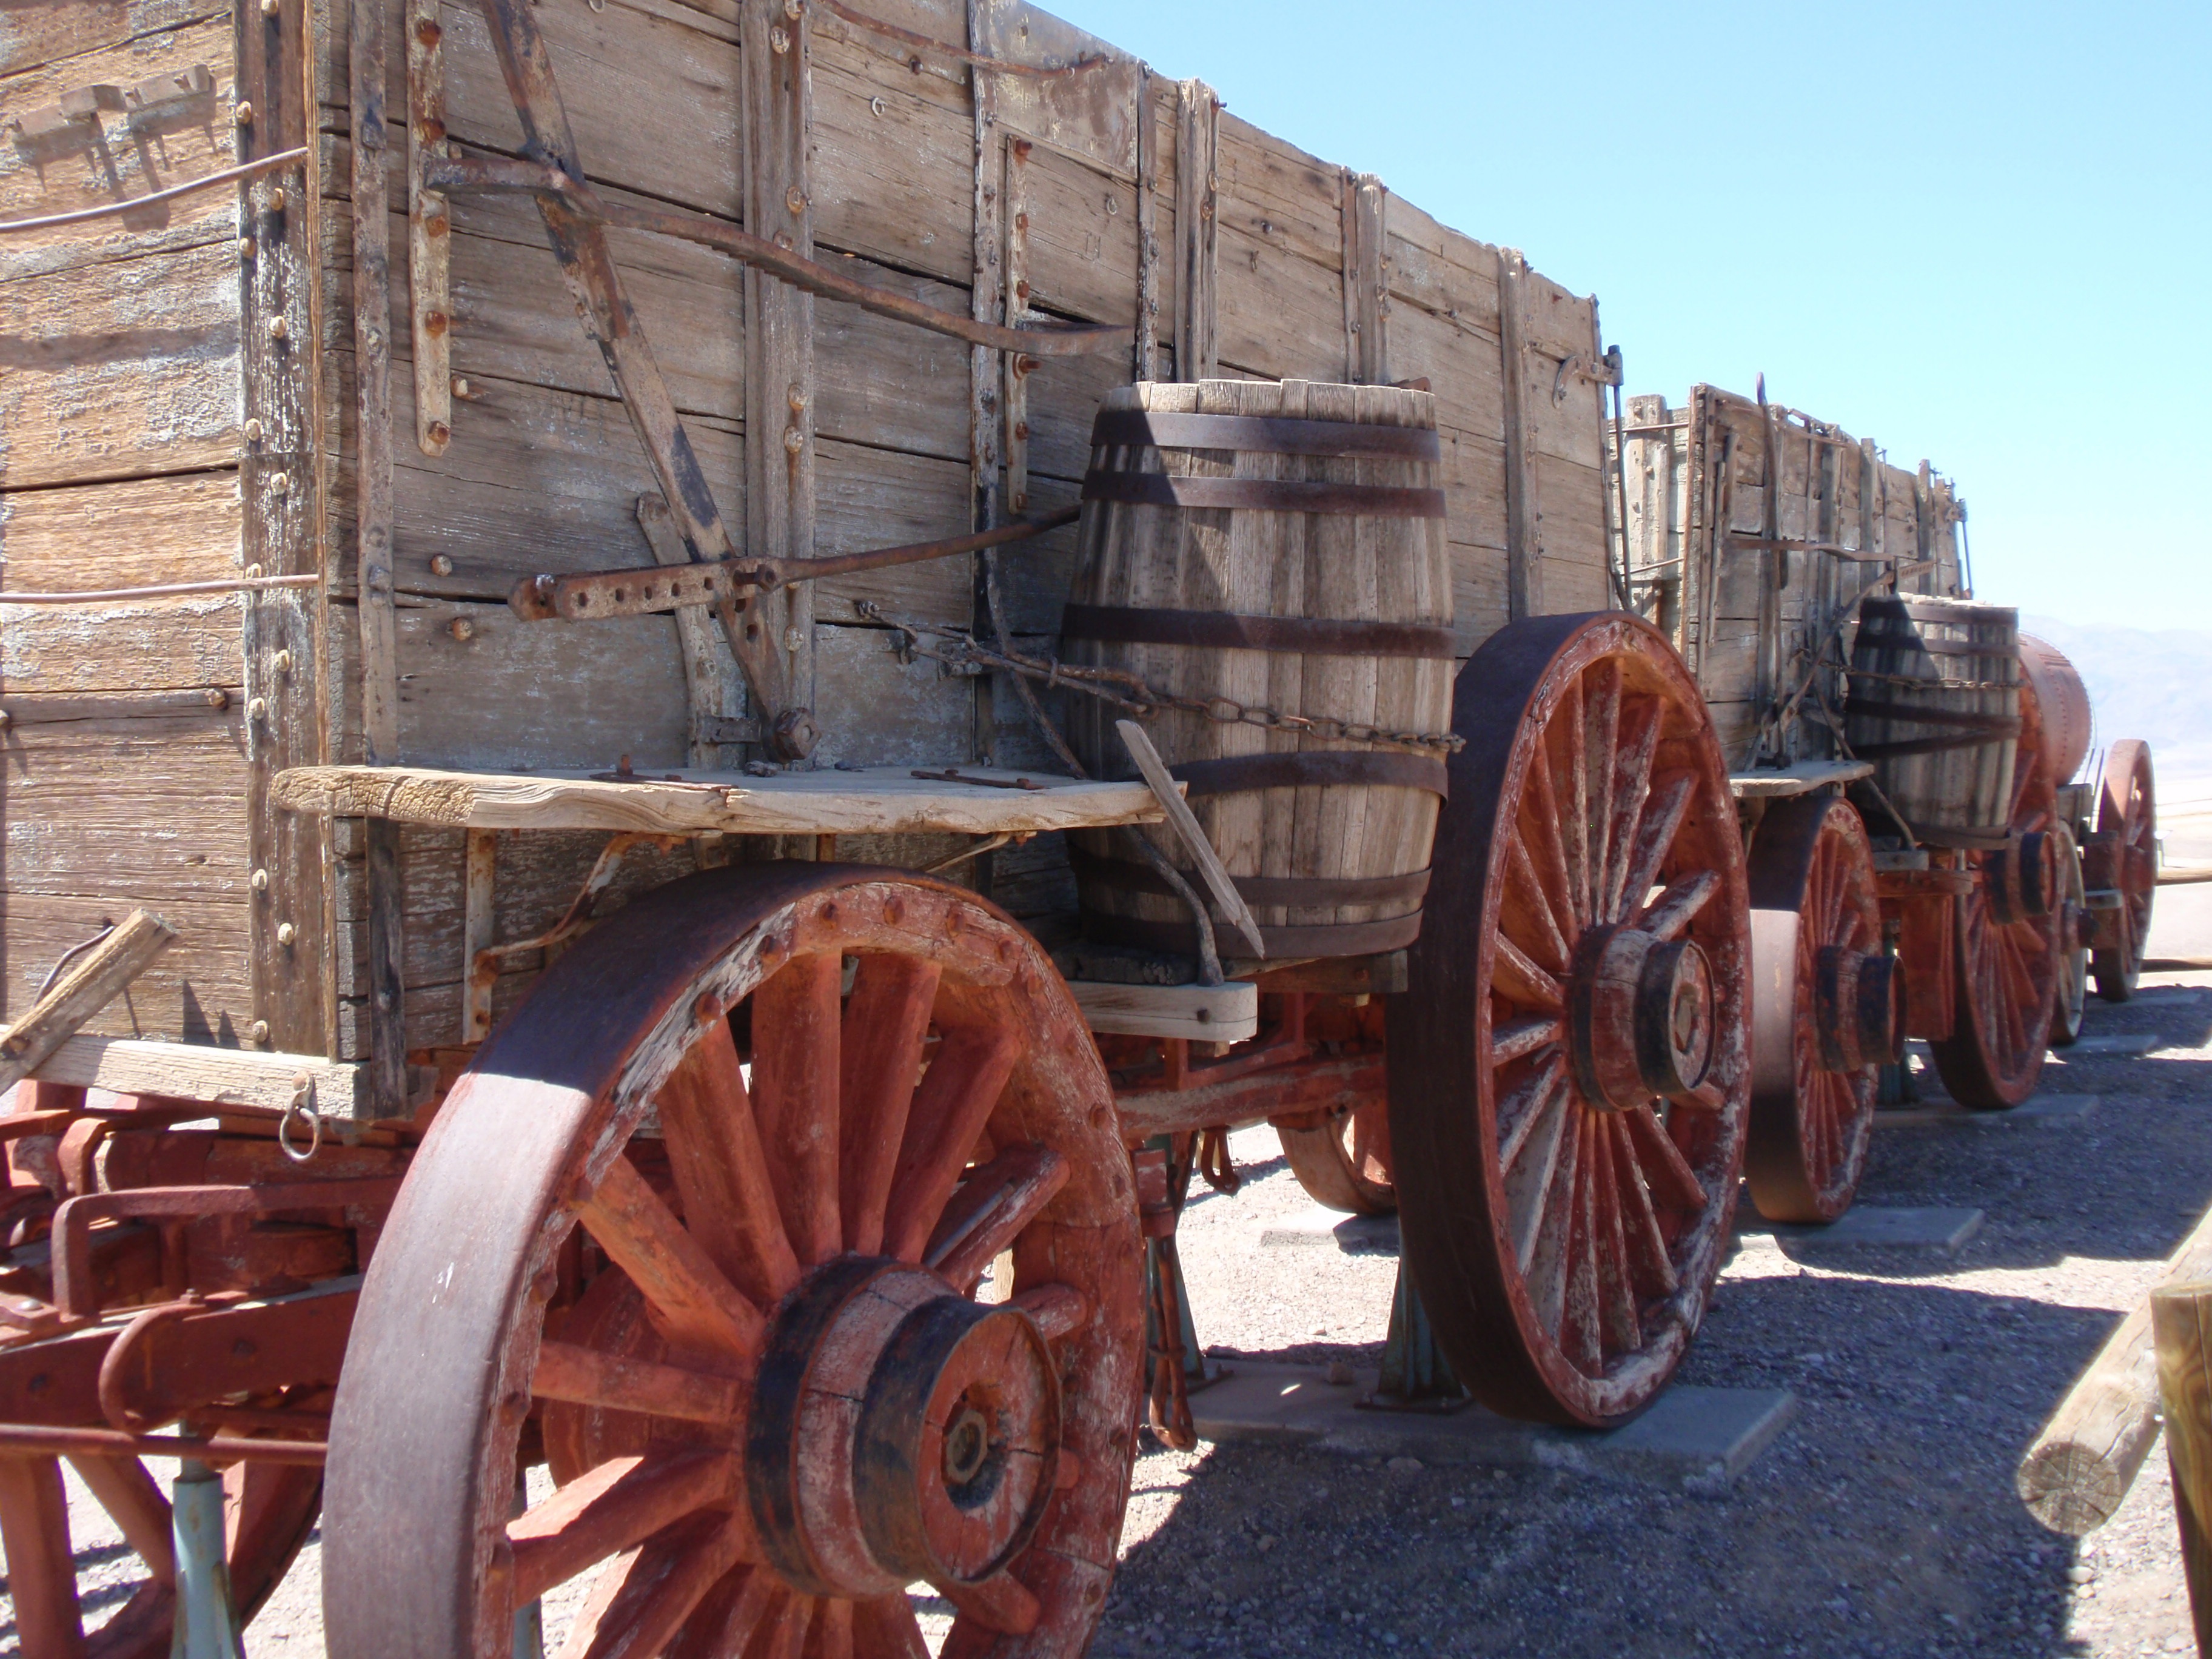
wood, tractor, wheel, old, transport, vehicle, wooden, wheels, steam engine, ca, death valley, borax mine, vagon, man made object, automotive engine part, railroad car